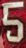
Number: 5